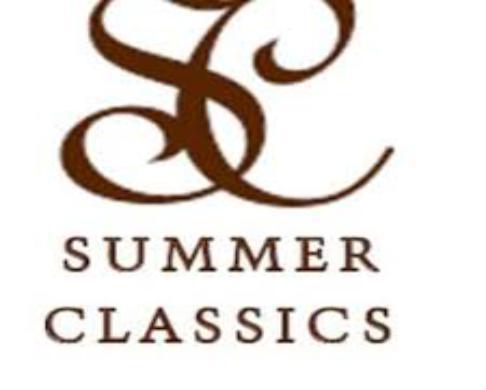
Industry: Necessities